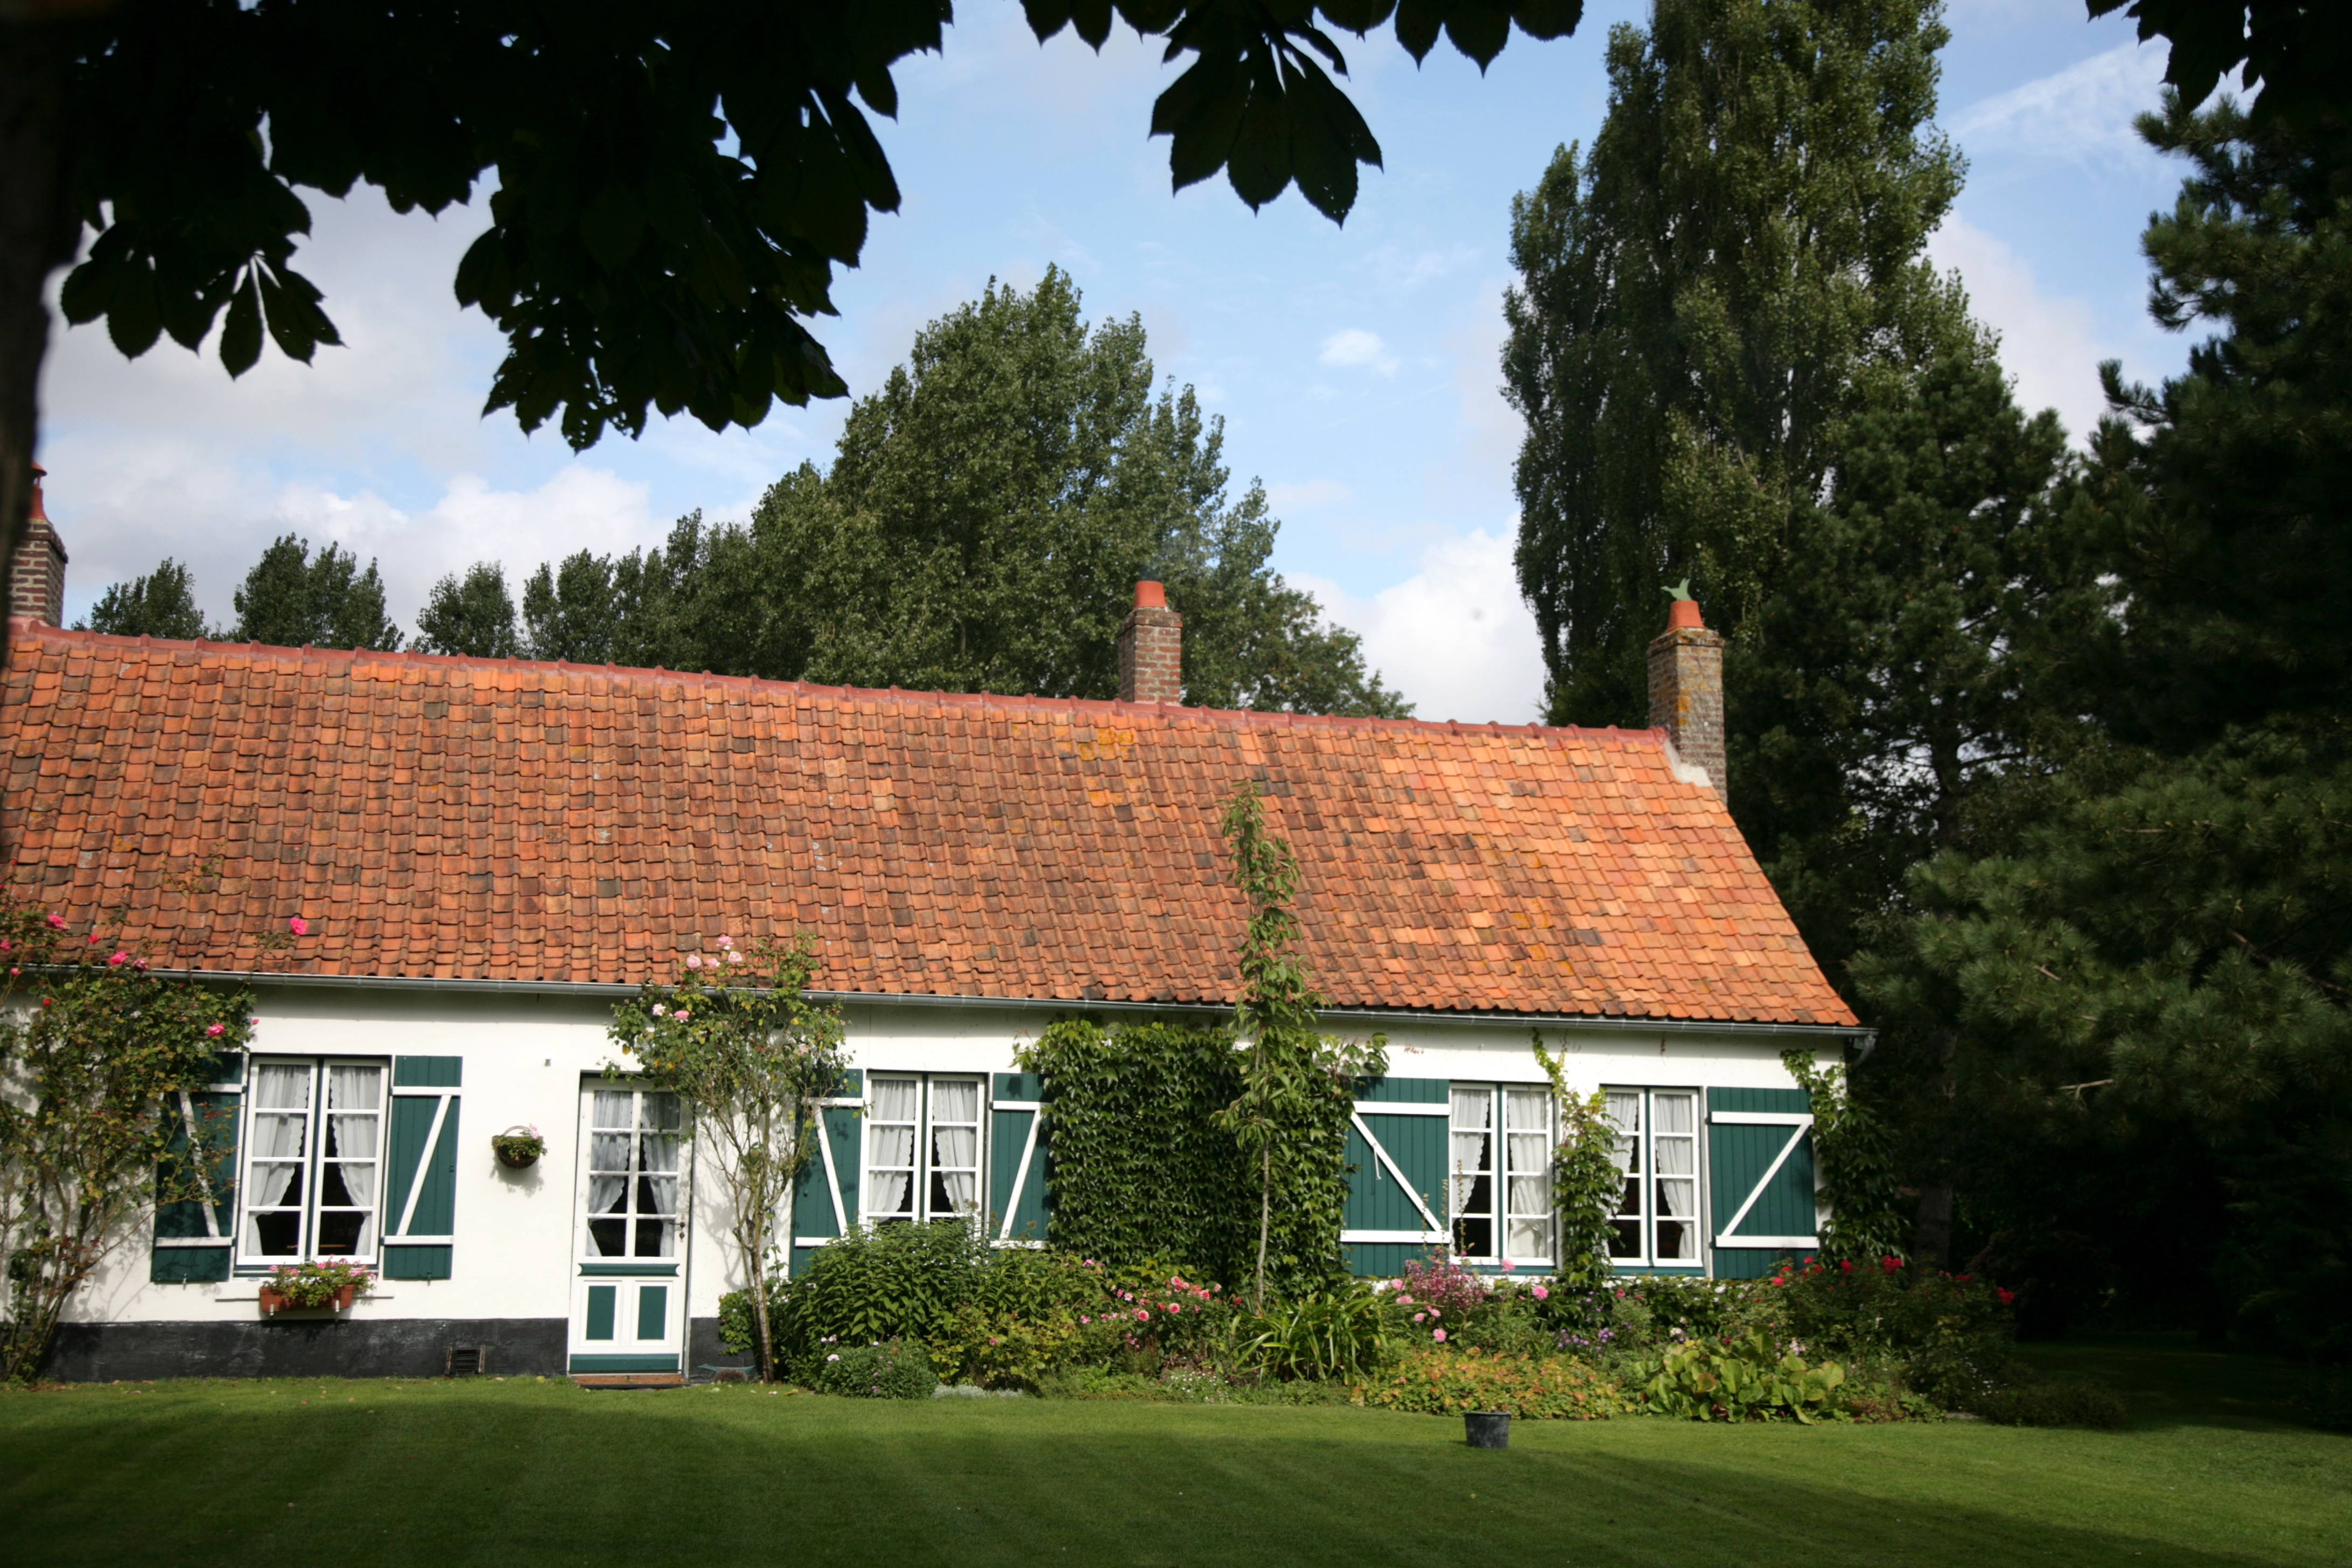
tree, architecture, farm, lawn, house, roof, building, barn, home, france, suburb, cottage, facade, property, garden, farmhouse, arquitectura, francia, casa, maison, 5d, estate, frankrijk, frankreich, architektur, boerderij, portal, architettura, pasdecalais, cotedopale, pasdecaials, cucq, nachhause, thuis, rural area, cortijo, bauernhaus, portail, tr pied, long re, residential area, outdoor structure